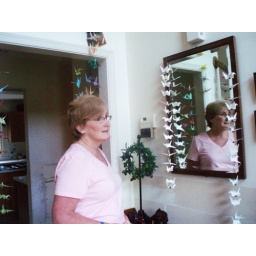
Mom looks at cranes hanging from the walkway into the kitchen (behind her) and from the mirror in the foyer (right).